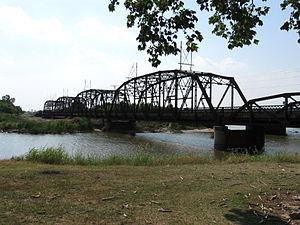
La route 66 est une ancienne route américaine qui reliait Chicago à Santa Monica, entre les années 1926 et 1985 aux États-Unis.